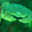
Label: cra